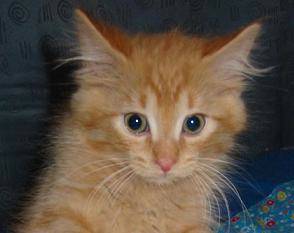
Label: cat